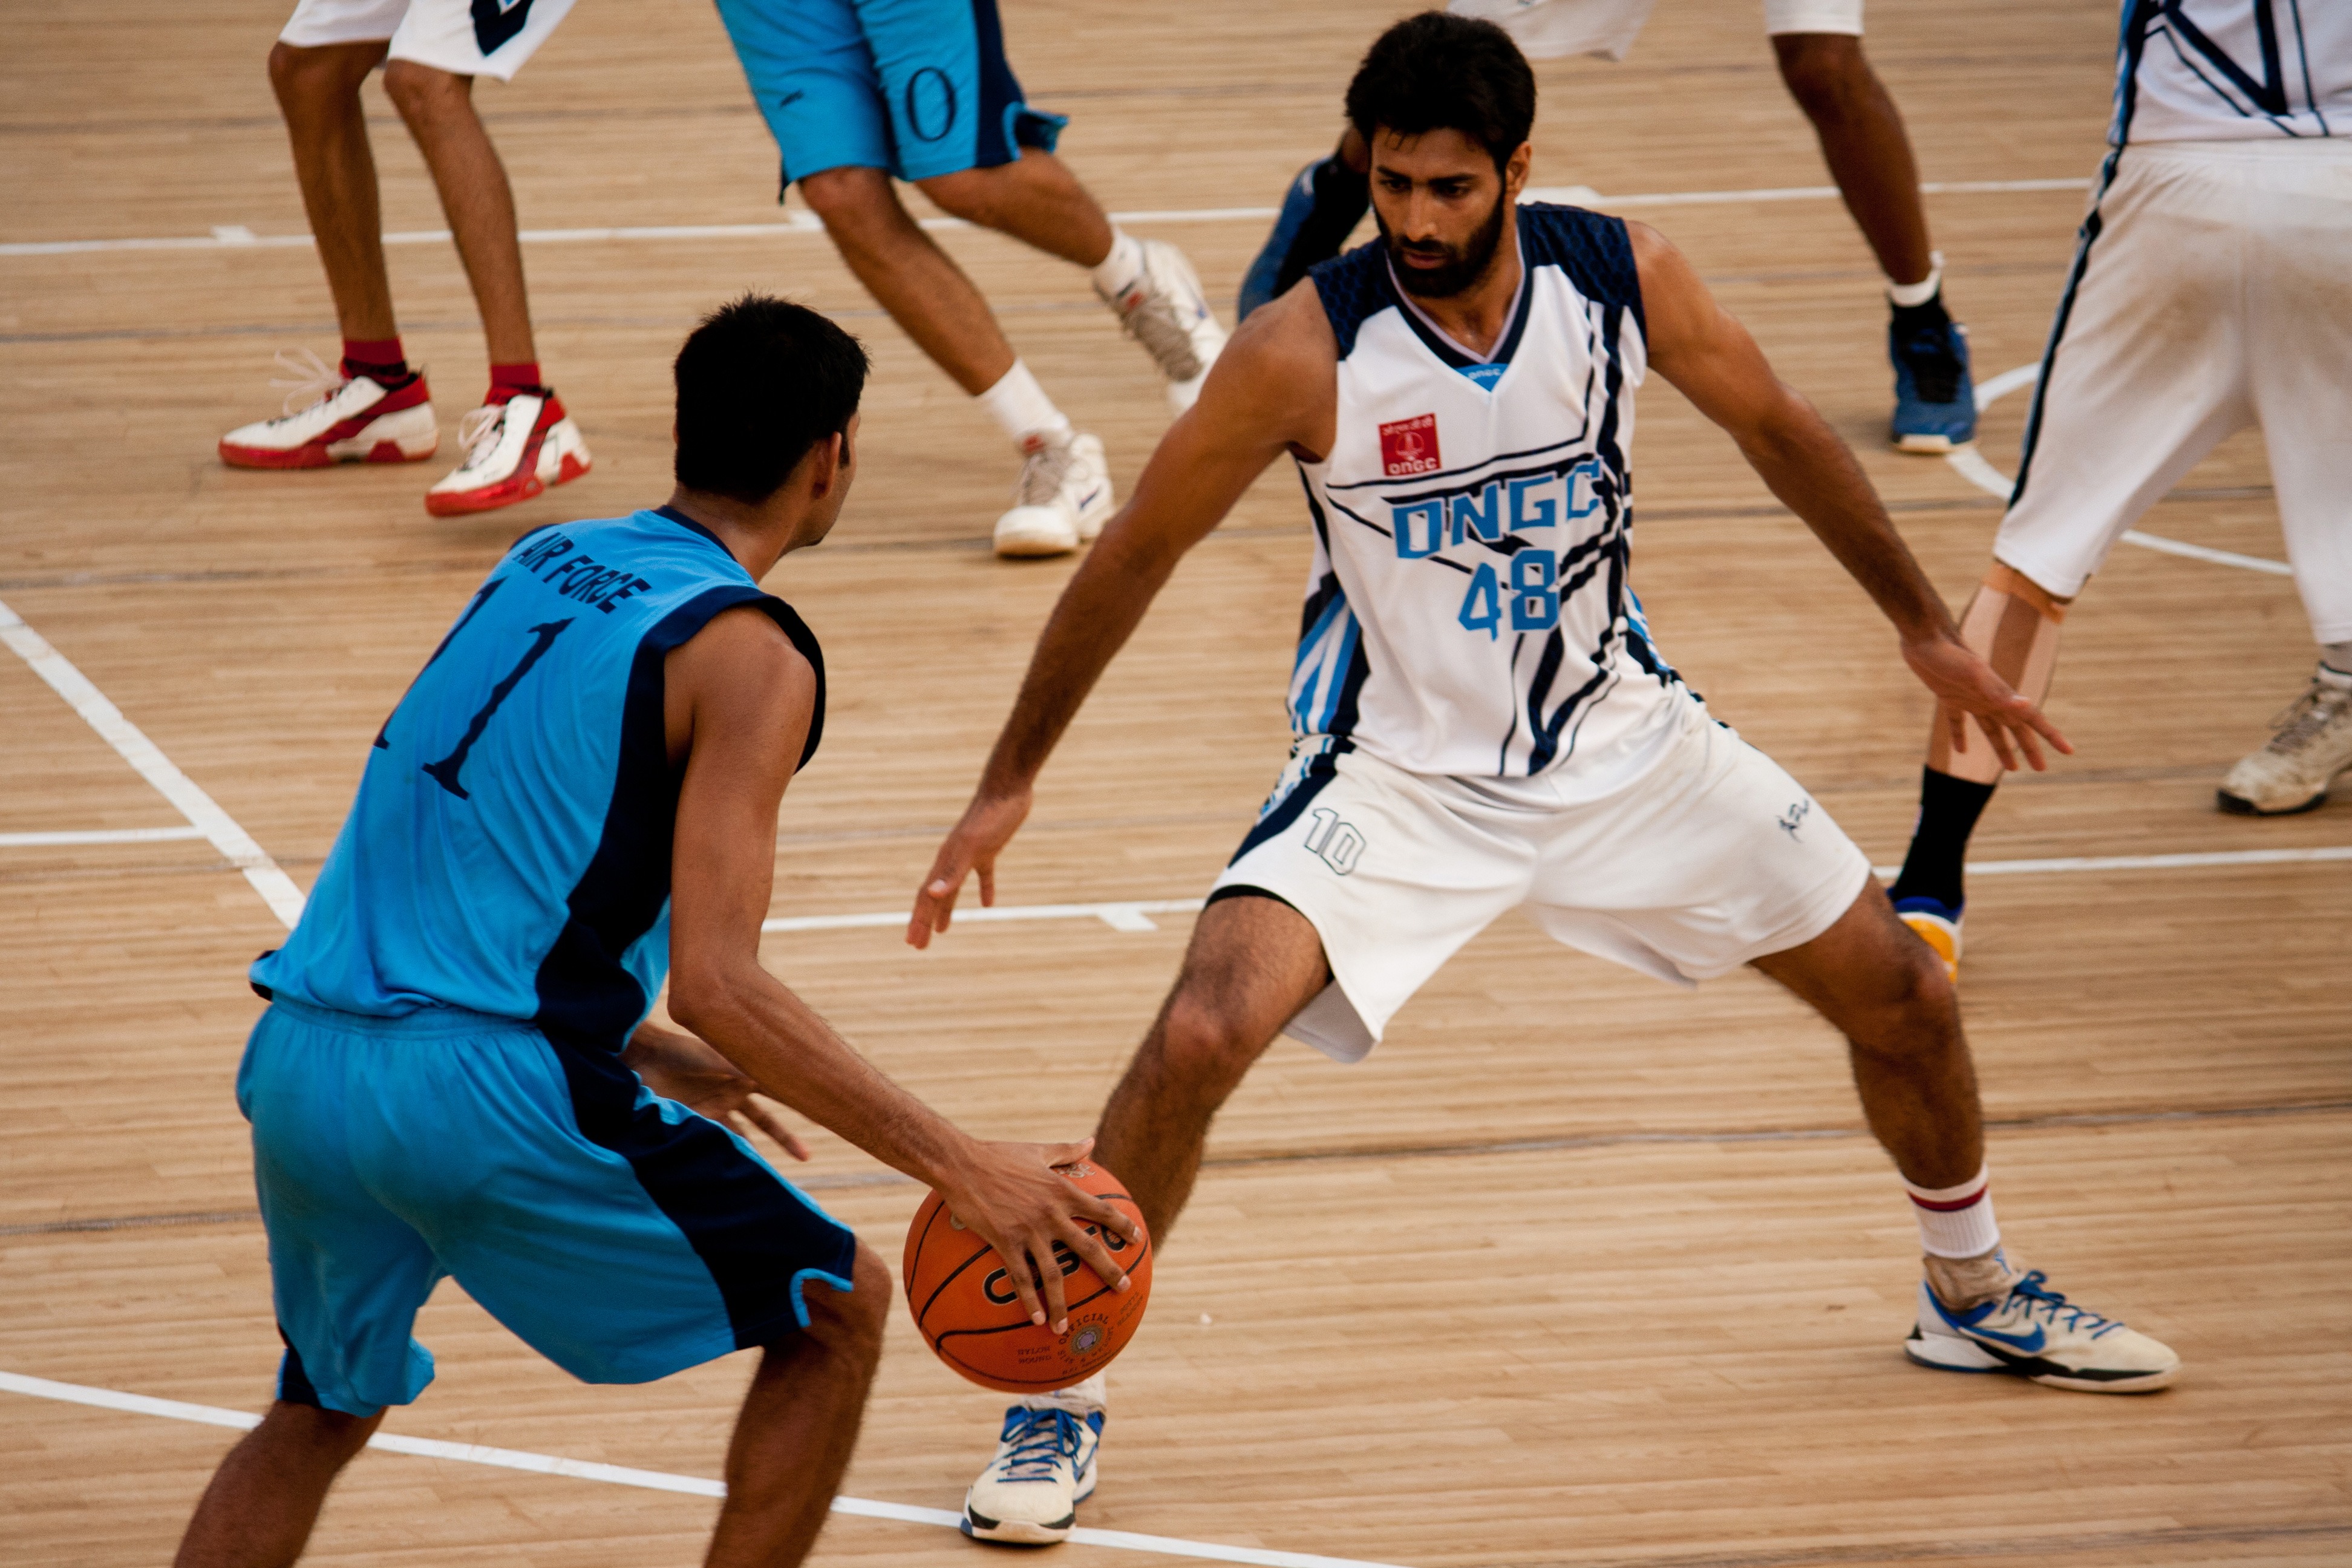
game, male, basketball, playing, basket, competition, sports, players, ball game, team sport, basketball player, basketball moves